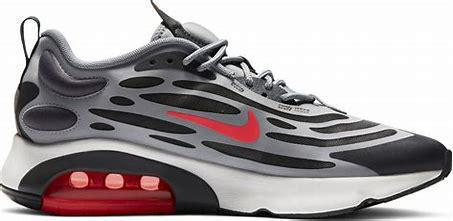
Brand: Nike
Model: Air Max Exosense